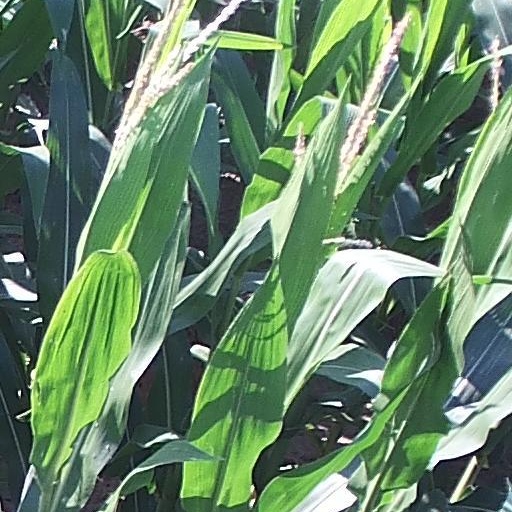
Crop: maize; corn